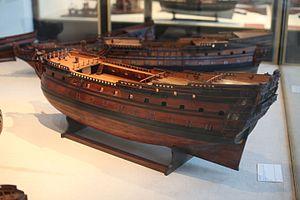
Cette page donne la liste des vaisseaux de Louis XIV, construits sous son règne et classés par rangs.
La Licorne est un trois-mâts fictif qui apparaît dans Les Aventures de Tintin dans les albums Le Secret de La Licorne et dans Le Trésor de Rackham le Rouge, respectivement publiés en 1943 et 1944, pendant la Seconde Guerre mondiale. Le vaisseau y joue un rôle prépondérant. Son nom provient de sa figure de proue ornée d'une licorne.